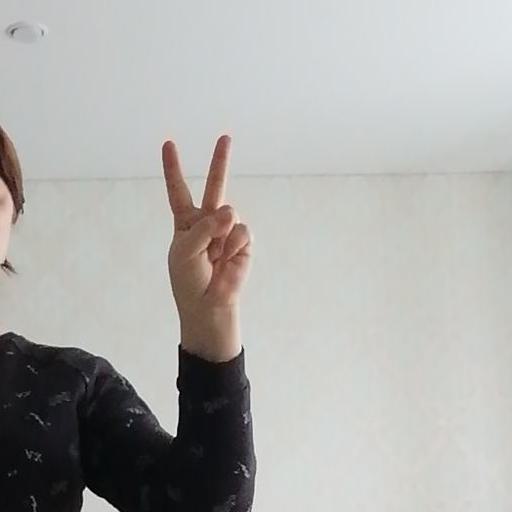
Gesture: peace